2013 Club Universitario de Deportes season

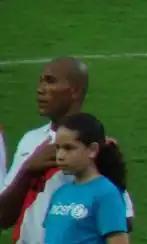
John Galliquio, player who was important in obtaining the 2013 national title.

In Lima, Universitario did what was necessary to reach the third final, the tiebreaker, in the most convincing way possible, beating Real Garcilaso 3-0 in the second leg of the Descentralizado definition. Guastavino, Fernández and Guarderas turned the Monumental stadium into a true carnival. At 6 minutes, a free kick is at Guastavino's feet, frontal, in three quarters of the field. With a notable shot, he left goalkeeper Carranza standing, and puts the difference without much urgency. Garcilaso was surprised. Then, Ruidíaz gives a pass to Fernández who, with a lot of free space ahead, lines up and beats Carranza. and finally, with 7 minutes left to finish the game, Rafael Guarderas scored the third.